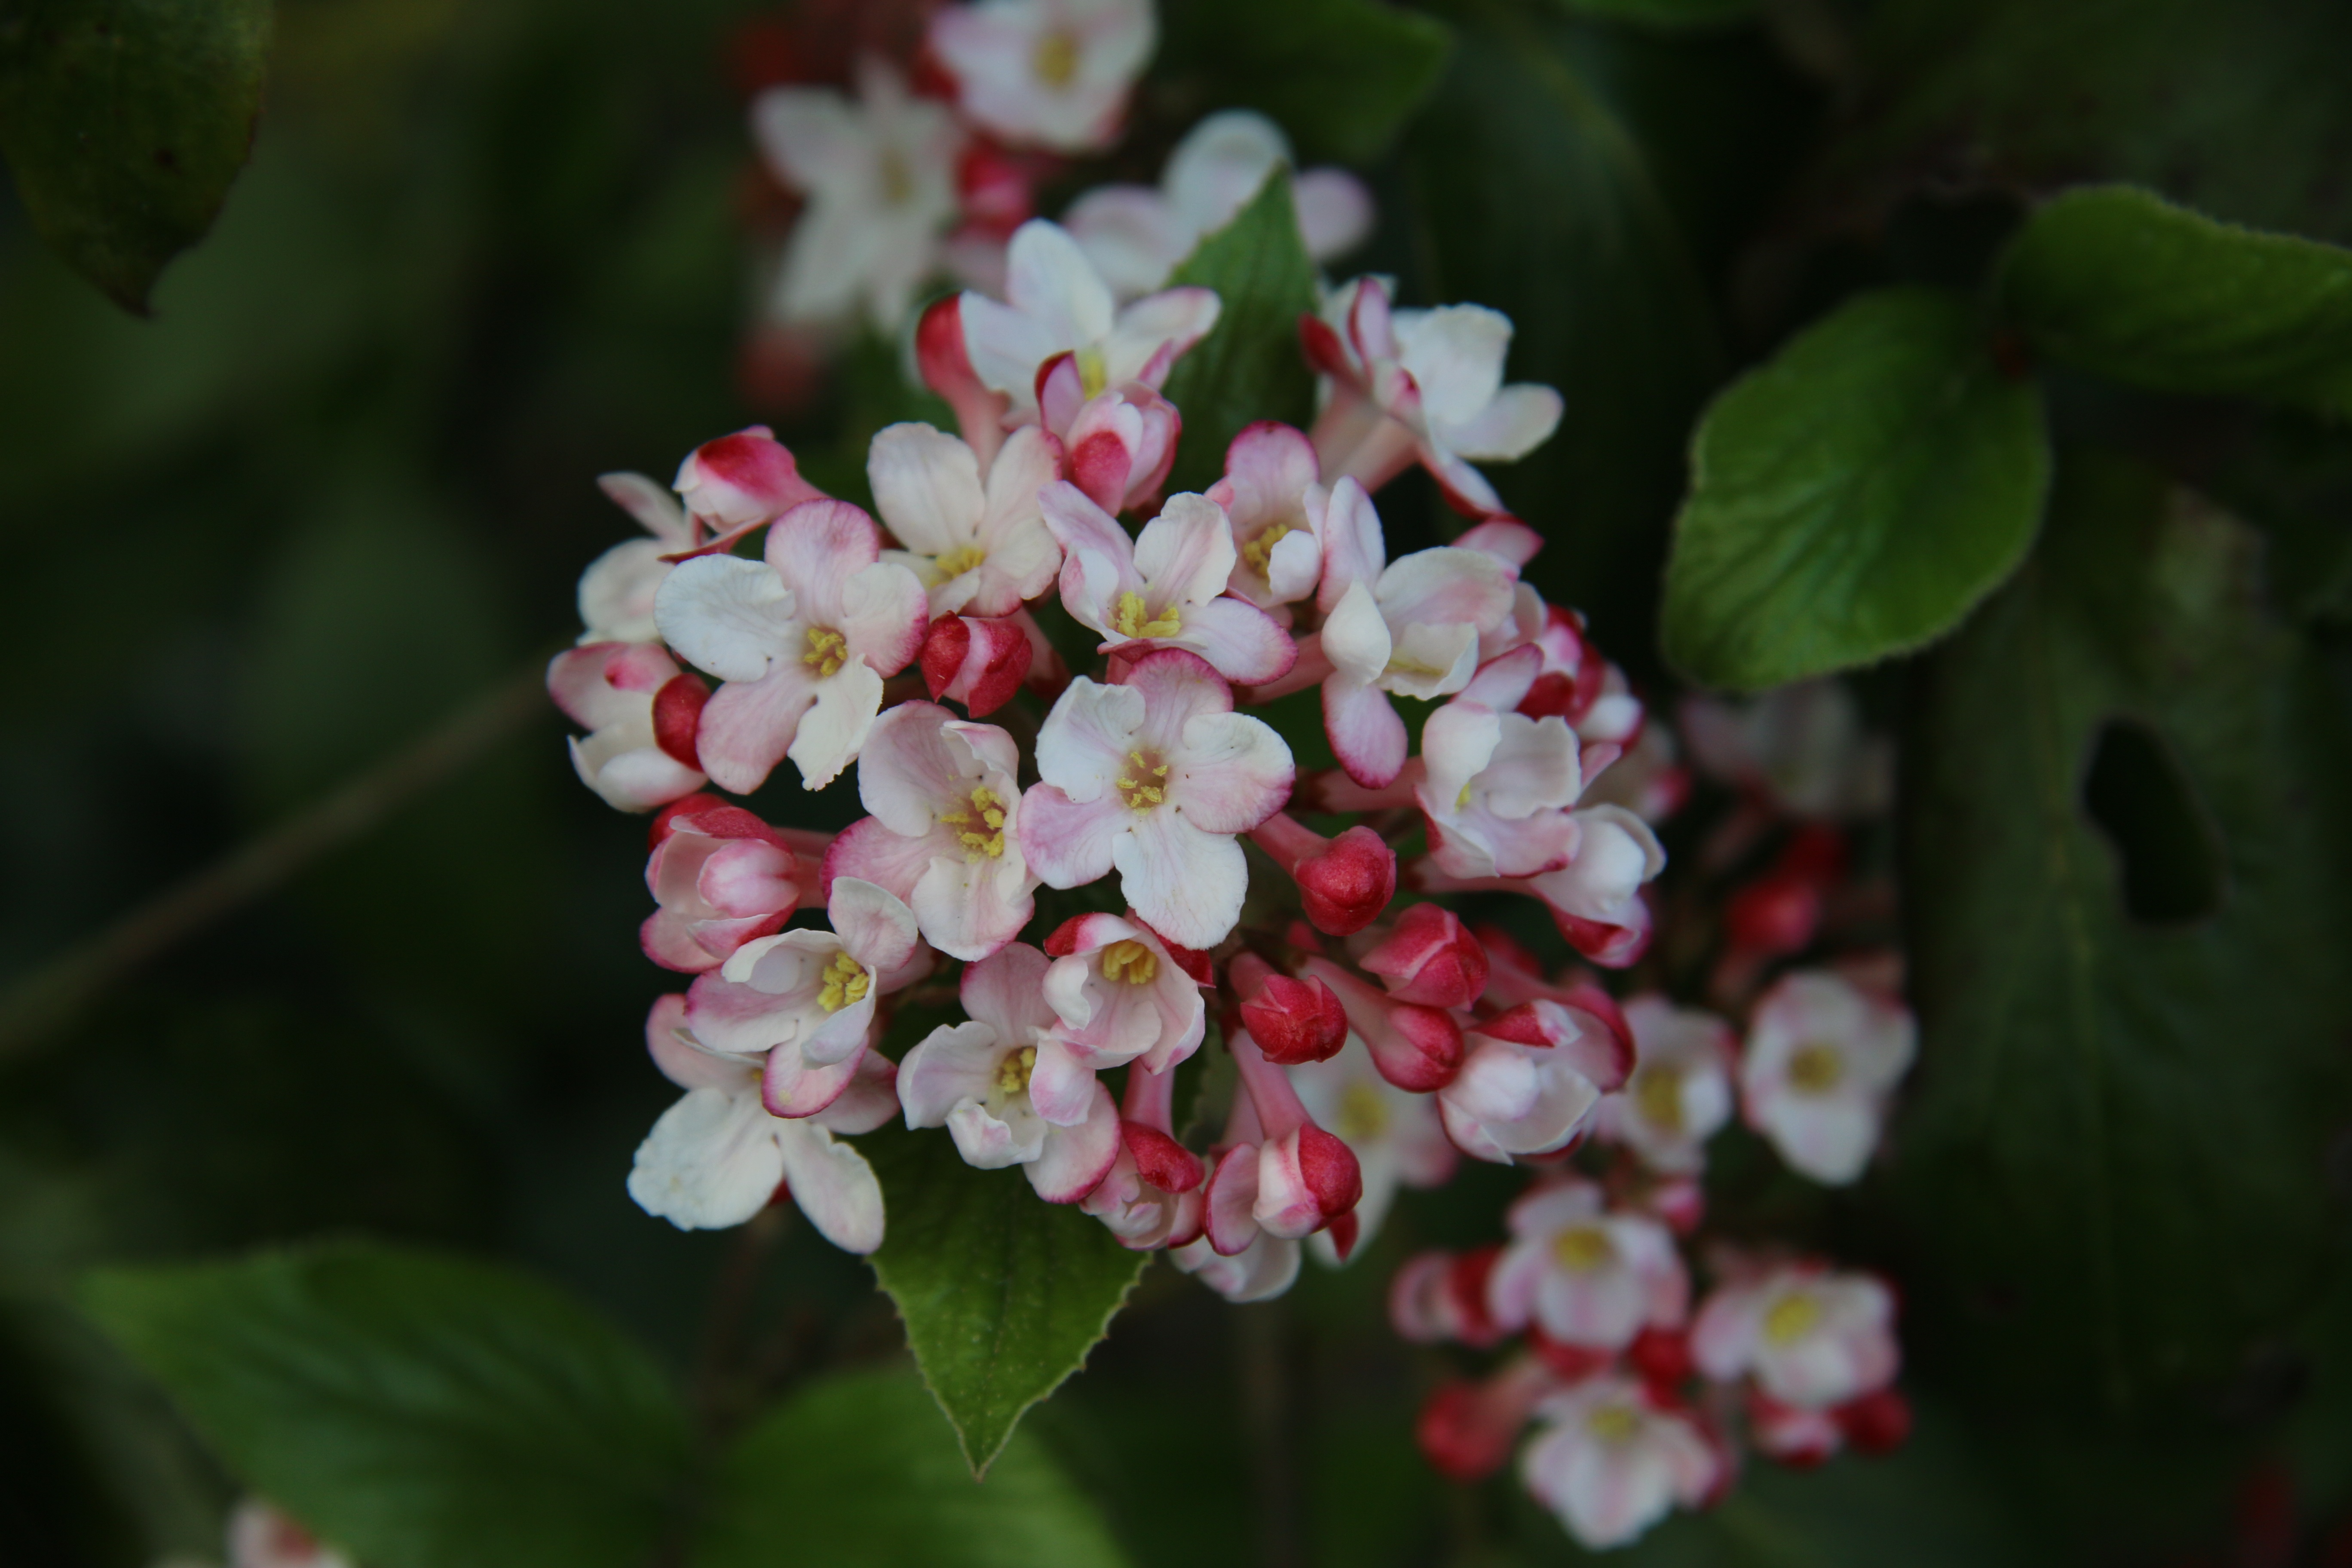
nature, blossom, plant, white, flower, petal, spring, produce, botany, garden, flora, shrub, viburnum, flowering plant, flowering shrub, lantana camara, land plant, moschatel family